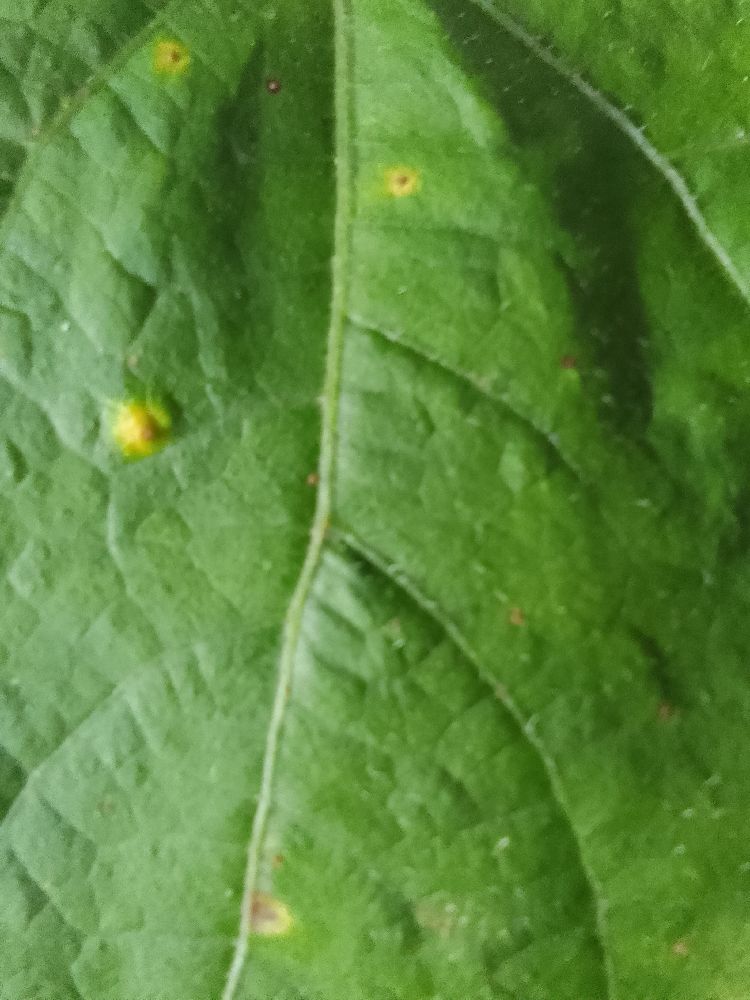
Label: rust